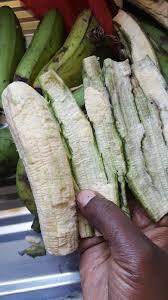
Ndizi ambayo haijaiva vizuri inaonekana ikiwa imemenywa, rangi yake bado ni ya kijani ikionyesha kuwa haijakomaa kikamilifu kwa ajili ya kuliwa .